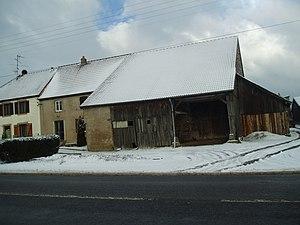
Maison à Schopp, Danne-et-Quatre-Vents, Moselle
L’habitat lorrain dont l’aire s’étend au-delà de la région lorraine se définit dans les grandes lignes par la prédominance du village-rue composé de maisons blocs plus ou moins jointives. L’organisation interne de la maison unifaîtière se fait par des travées souvent profondes perpendiculaires à la rue. La cuisine dans la travée habitation occupe une place centrale comme lieu de vie spontané et comme espace distributeur vers les autres pièces. La maison d’esprit lorrain offre généralement le mur gouttereau côté rue de sorte que les ouvertures permettent de lire la façade travée par travée.